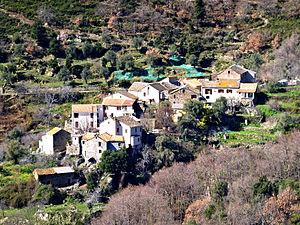
Campitello, Costere (Corse) - Hameau de Panicale
Campitello est une commune française située dans la circonscription départementale de la Haute-Corse et le territoire de la collectivité de Corse. Le village appartient à la piève de Costera.